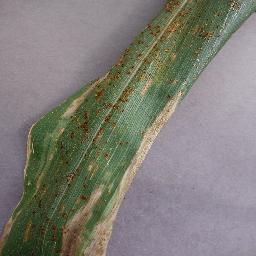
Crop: corn
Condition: (maize)_northern_blight